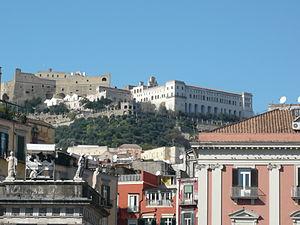
Le château Sant’Elmo est un château médiéval et un musée, situé sur la colline du Vomero, à Naples. Il était autrefois appelé Paturcium et se trouve dans le lieu où il y avait, au Xᵉ siècle, une église dédiée à saint Érasme.
Cette liste, non exhaustive, répertorie les principaux châteaux en Italie métropolitaine et d'outre-mer. Les châteaux presents dans cette liste sont 493, sur un total de 935.
Cette liste des églises de Naples énumère essentiellement les structures d'intérêt historique et artistique construites dans la ville depuis la période paléochrétienne jusqu'au XIXᵉ siècle.